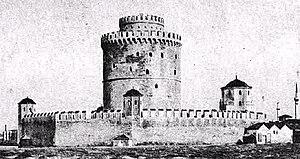
La Tour blanche est un monument de Thessalonique, situé sur le front de mer et transformé en musée. La tour actuelle remplace une ancienne fortification byzantine déjà citée au XIIᵉ siècle et reconstruite par les Ottomans pour renforcer le fort de la ville. Elle devient une prison célèbre et le lieu d'exécutions de masses durant la période Ottomane. Elle est rénovée lors de la reprise de la ville par la Grèce, en 1912. Elle est adoptée comme le symbole de la ville.